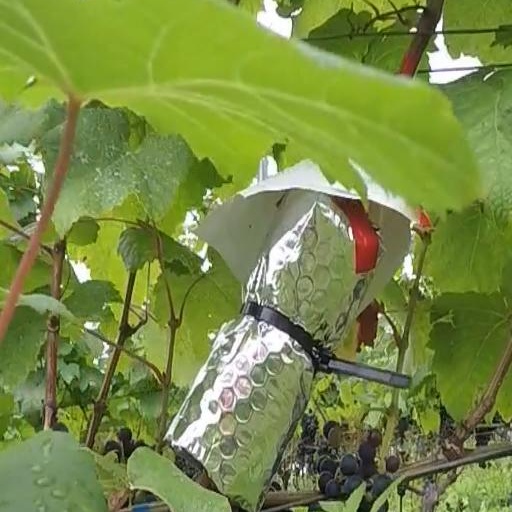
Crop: grape